Fatoua villosa

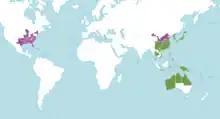
The native range of "Fatoua villosa" is shown in green, while the invasive range is in purple.

Mulberry weed has been collected extensively in flowerbeds and greenhouses which strongly suggests that the plant is spread via horticultural material. It was first reported in Louisiana in 1964 and has since spread as far north as Michigan and Massachusetts and as far west as California. It will likely continue to spread and may become more invasive.